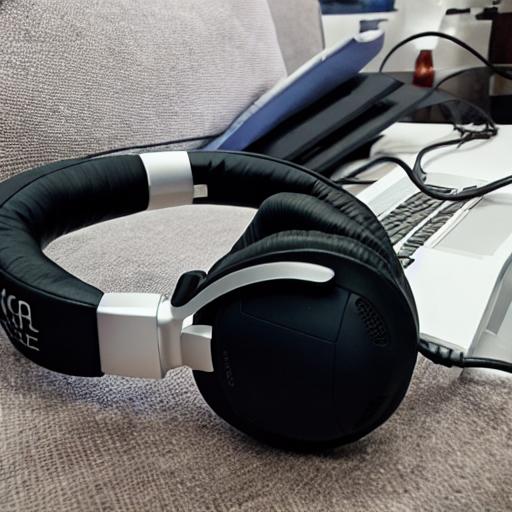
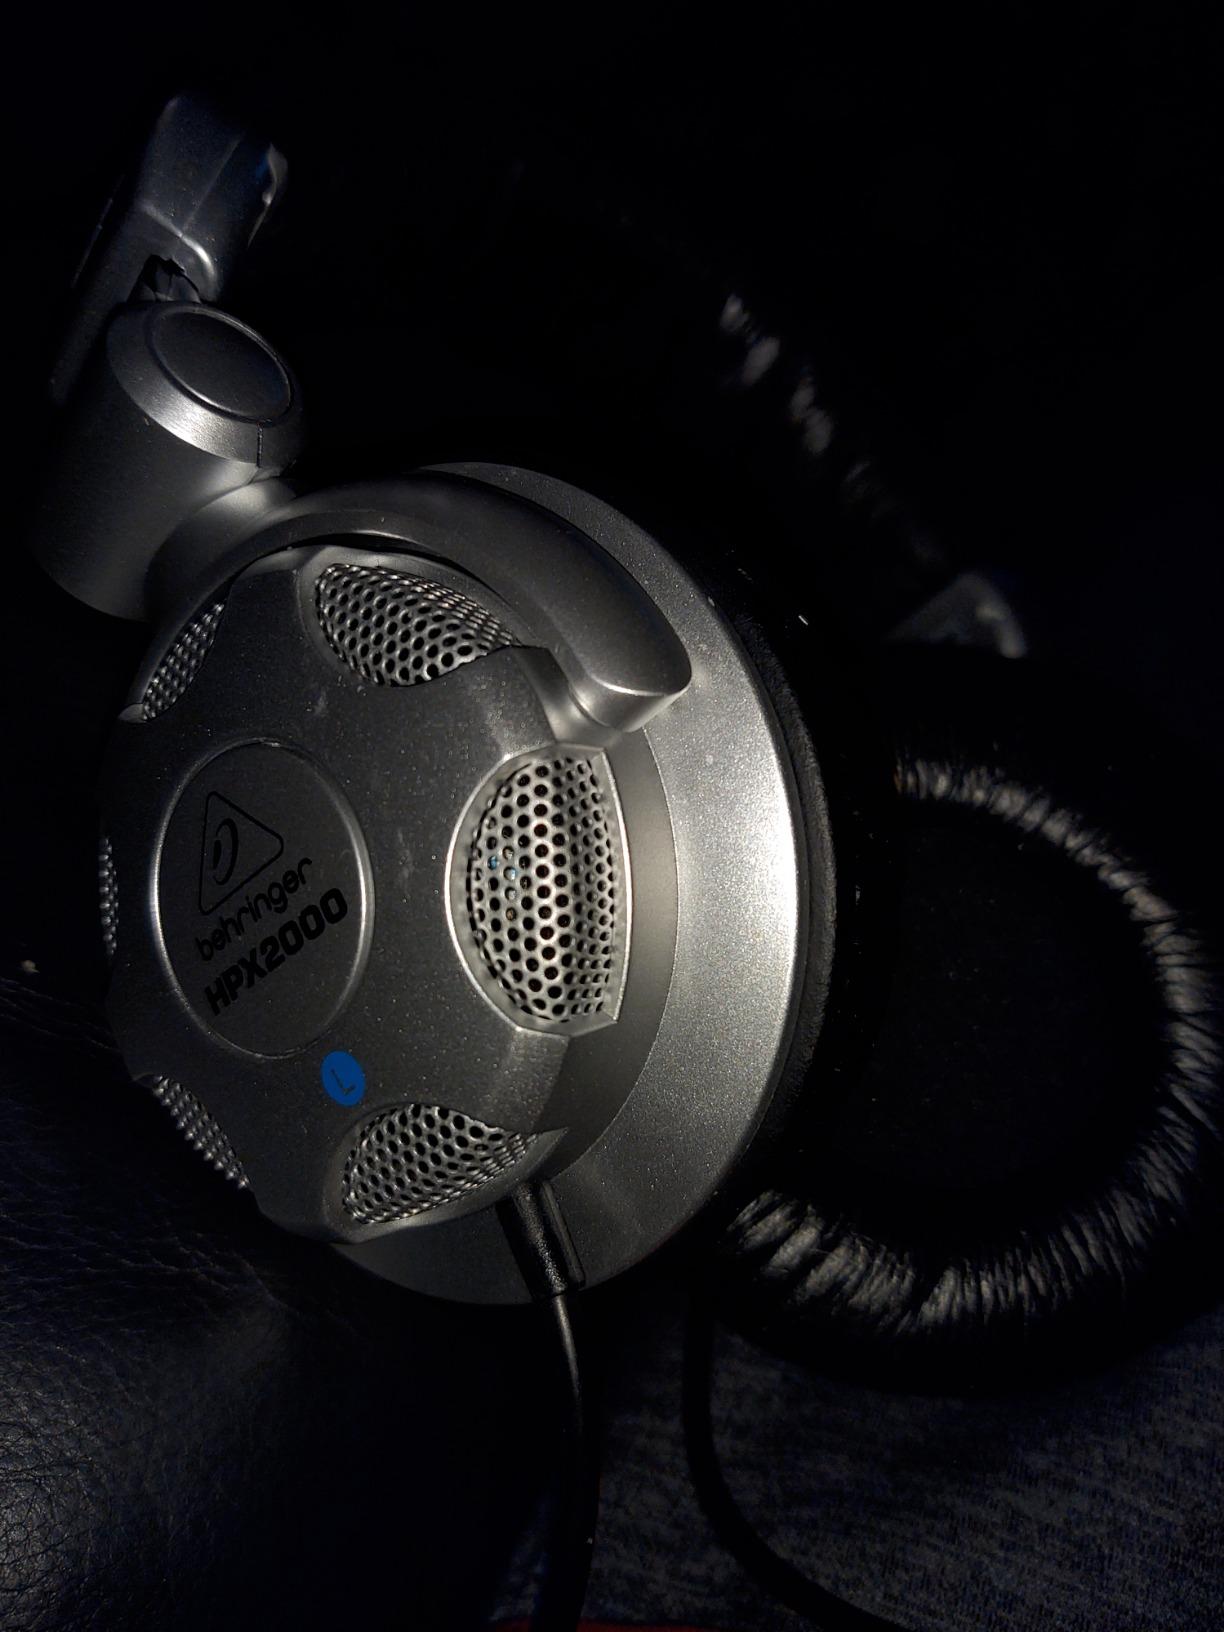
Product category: headphones
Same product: no